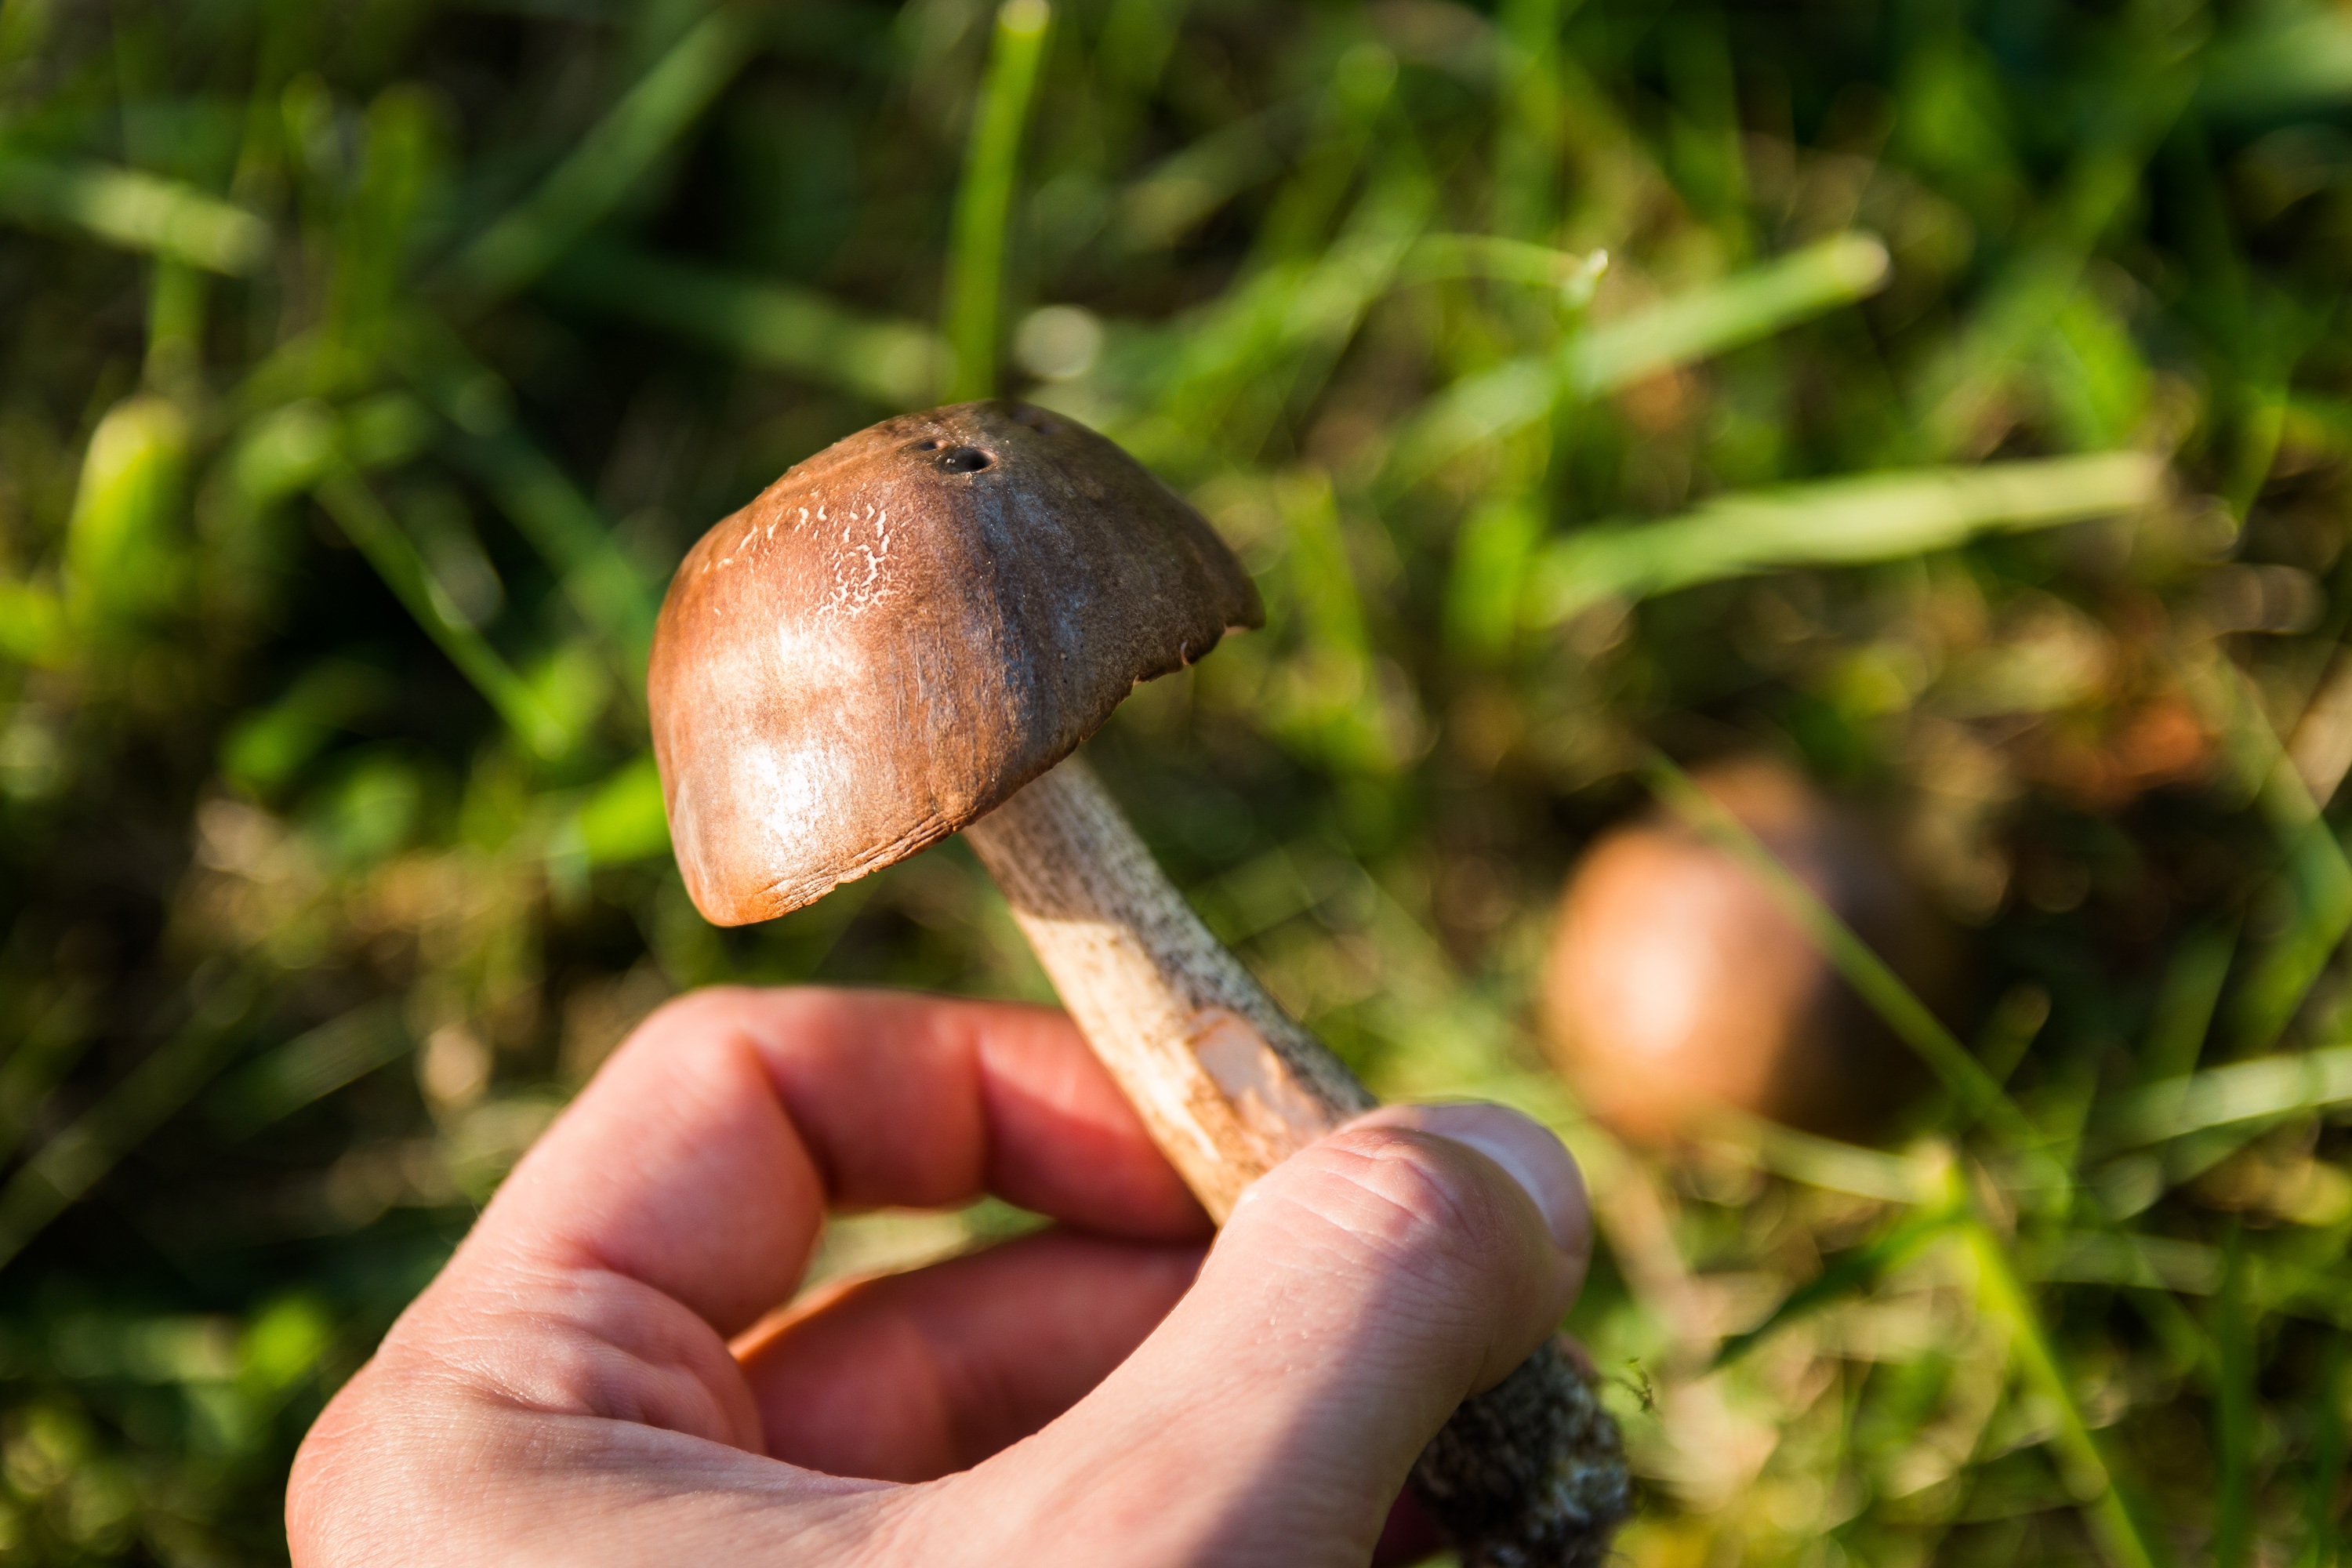
nature, forest, grass, lawn, wildlife, green, autumn, mushroom, fauna, invertebrate, fungus, mushrooms, bolete, auriculariales, collect, macro photography, the collection of, poisoning, penny bun